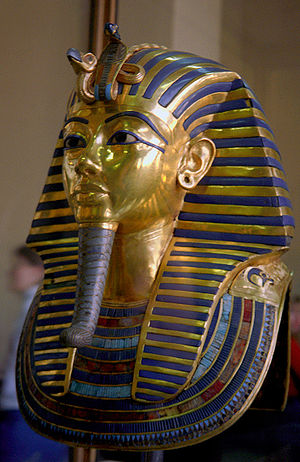
Tutankhamon
Tutankhamons guldmaske.
Tutankhamon, Tut Ankh Amon eller Tut-ankh-amon var fra 1334/1333 f.Kr. frem til sin død i 1323 f.Kr. farao i det 18. dynasti. 18. dynasti tilhører den periode, som kaldes Nye Rige.